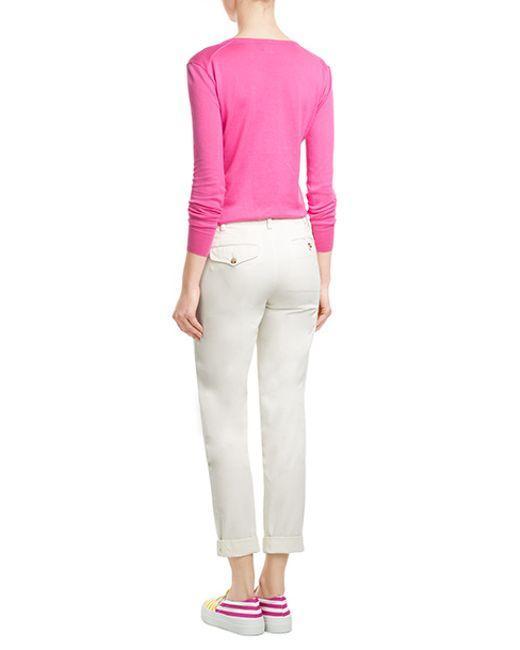
rosa lässige lange Ärmel Rundhalsausschnitt